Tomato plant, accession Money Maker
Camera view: horizontal (90 deg, fisheye); turntable rotation: 330 degrees
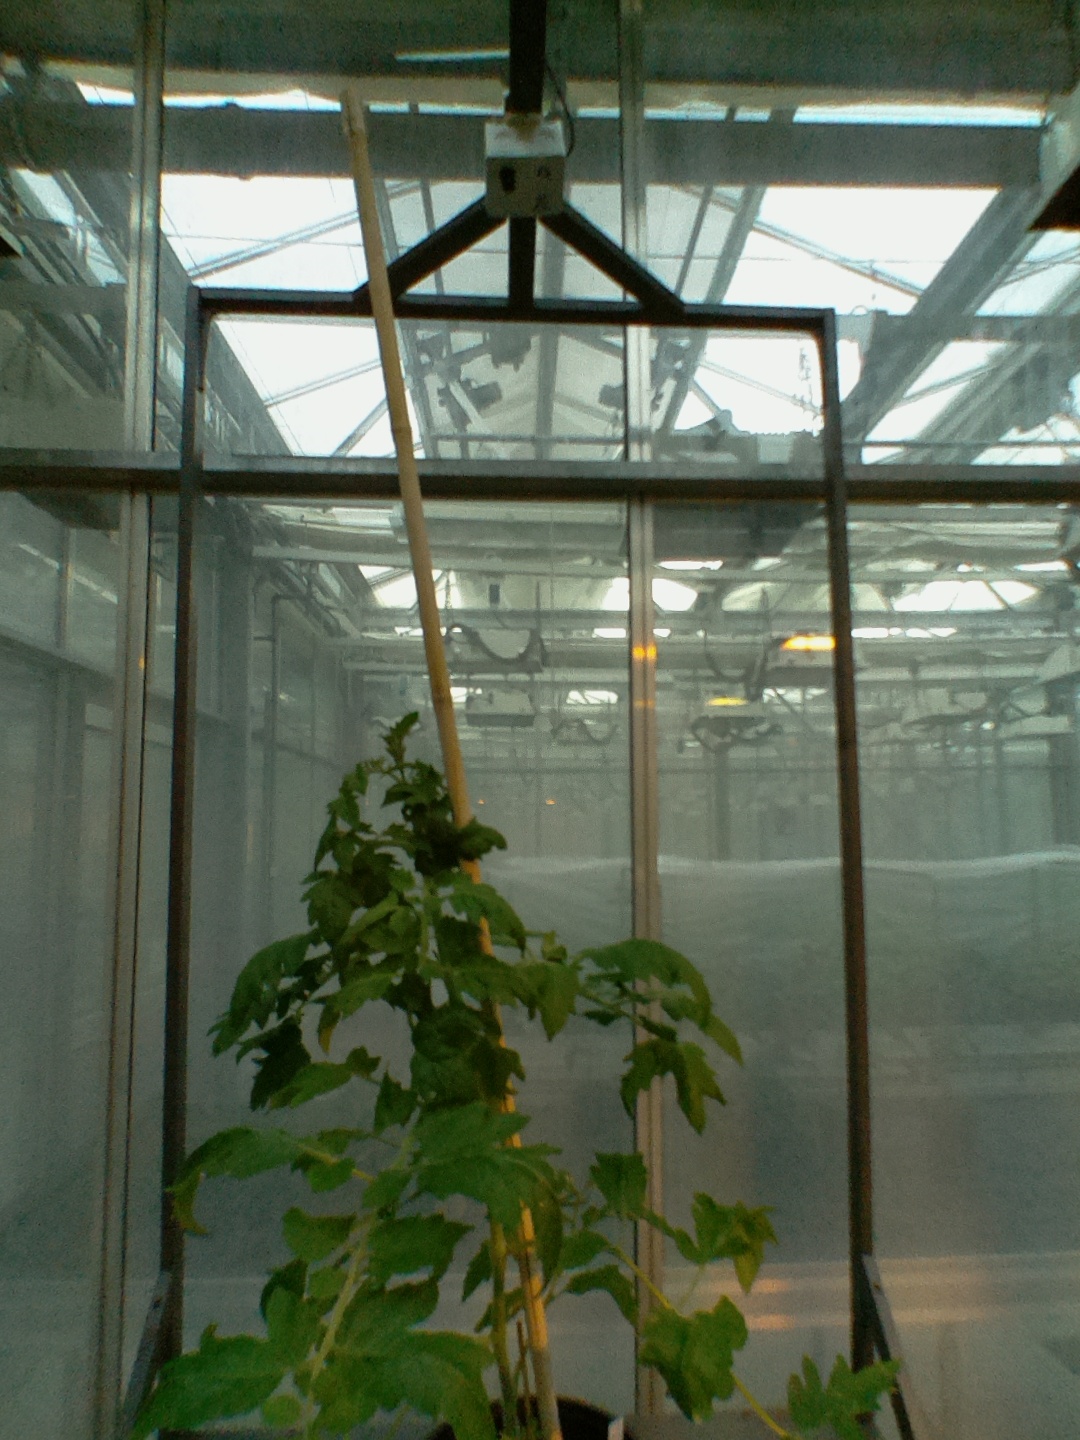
BBCH growth stage 53: 3 inflorescences visible